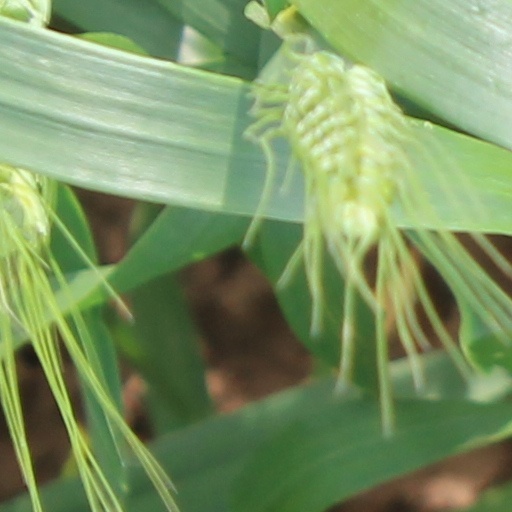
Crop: wheat